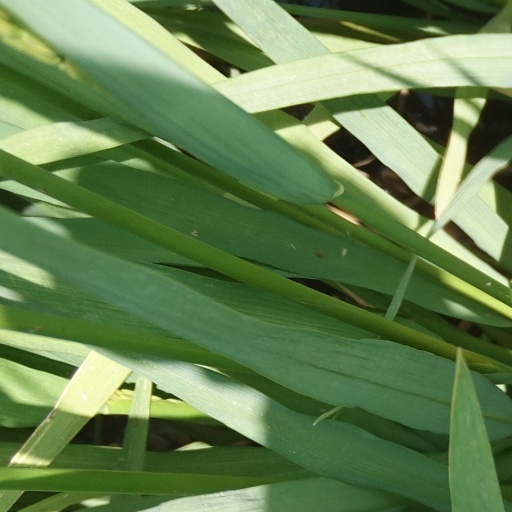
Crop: rice